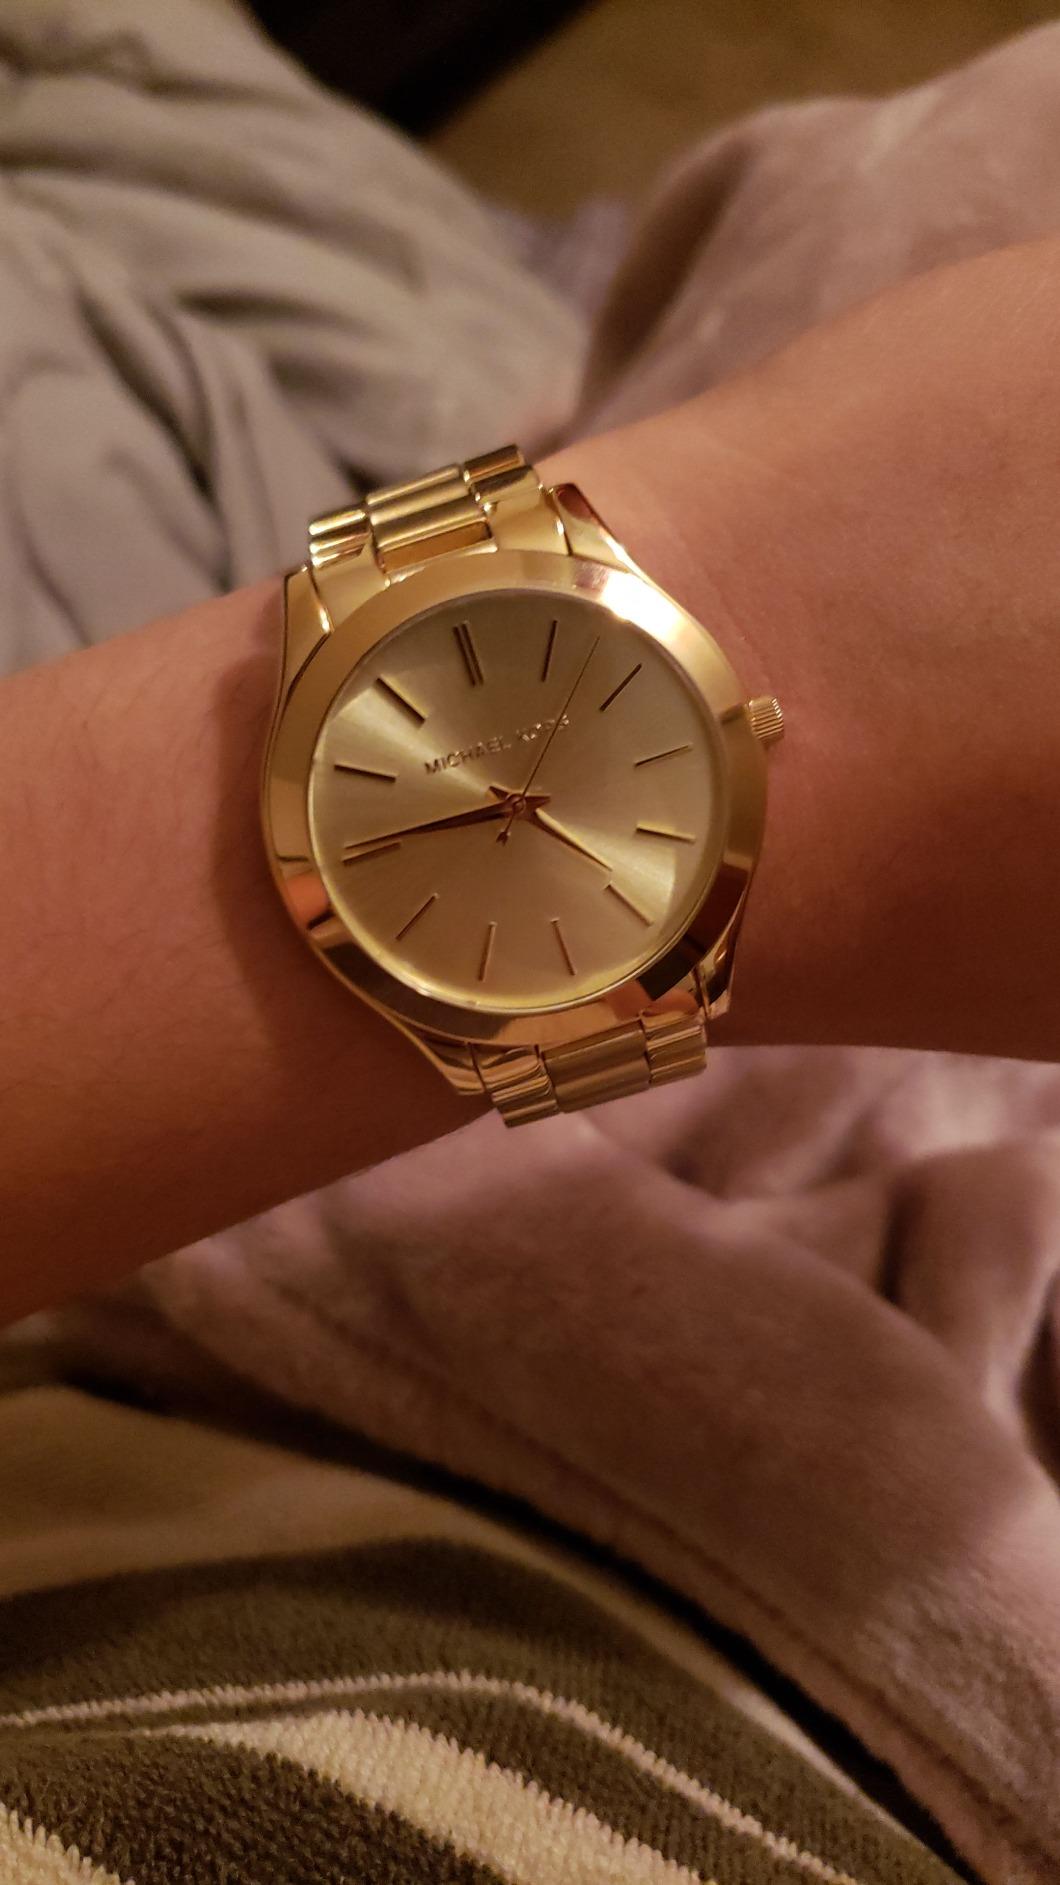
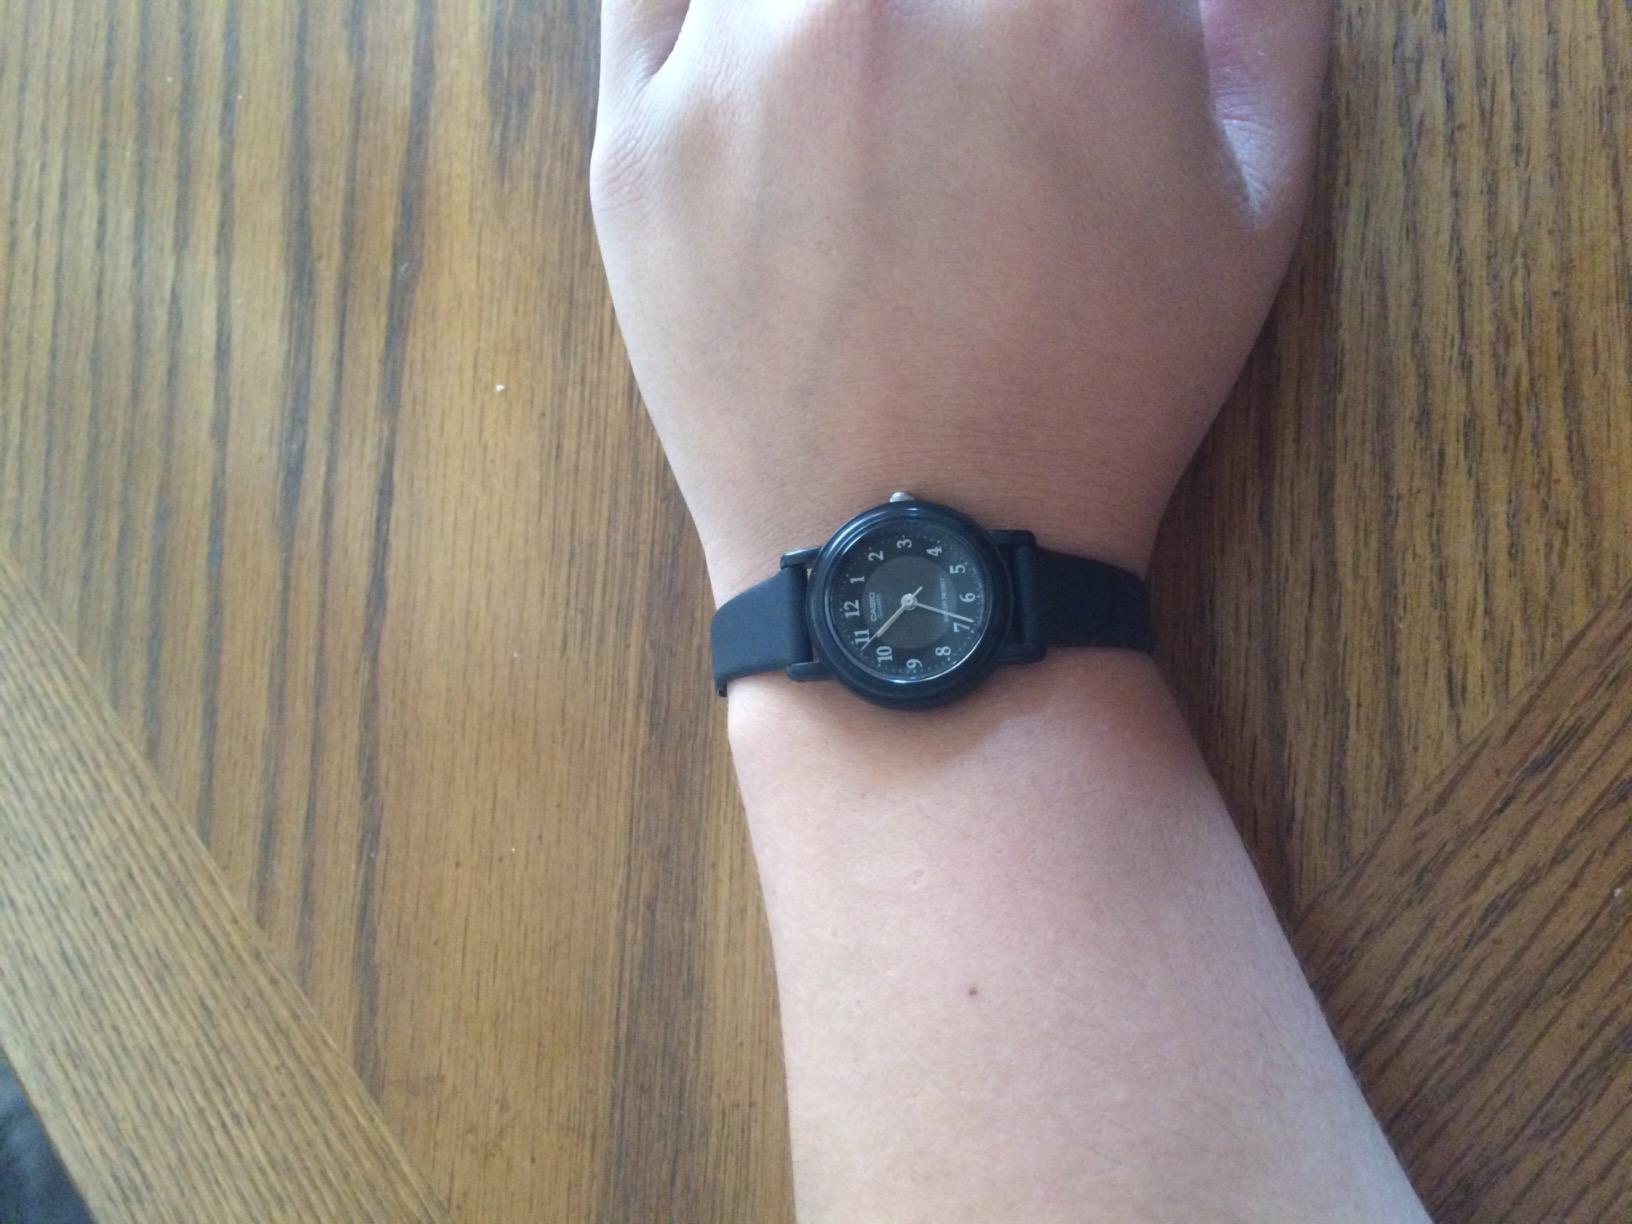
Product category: accessories_watch
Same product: no